Omics

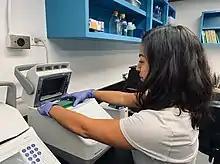
A National Oceanic and Atmospheric Administration scientist using microbiomics to study marine ecosystems

The word "comic" does not use the "omics" suffix; it derives from Greek "κωμ(ο)-" ("merriment") + "-ικ(ο)-" (an adjectival suffix), rather than presenting a truncation of "σωμ(ατ)-".